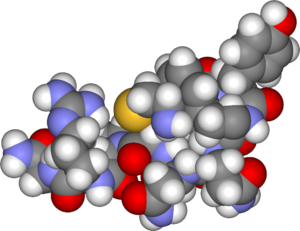
Le diabète insipide est une maladie caractérisée par une soif excessive et l'excrétion de grandes quantités d'urine très diluée, qui ne peuvent être réduites par une réduction de l'apport de liquides. La réduction d'apport hydriques n'augmente pas la concentration des urines. Le diabète insipide est dû à une déficience en hormone antidiurétique ou à une insensibilité des reins à cette hormone. Il peut être d'origine iatrogénique.
La vasopressine, ou hormone antidiurétique, est une hormone peptidique synthétisée par les noyaux supra-optiques et paraventriculaires de l'hypothalamus, et libérée par l'hypophyse postérieure. Elle a principalement un rôle anti-diurétique au niveau du rein, où elle provoque une réabsorption d'eau via une action sur le segment distal du néphron lors d'une déshydratation corporelle. Son gène est AVP situé sur le chromosome 20 humain.